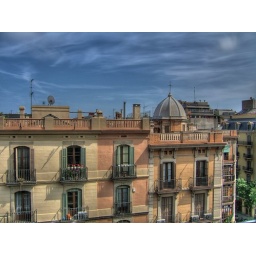
The view from my bedroom window in the Eixample district of Barcelona.